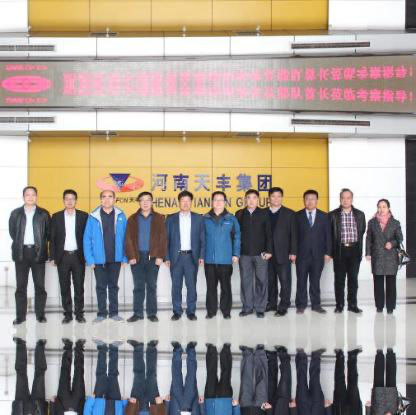
Objects in the image:
label: head
label: head
label: head
label: head
label: head
label: head
label: head
label: head
label: head
label: head
label: head